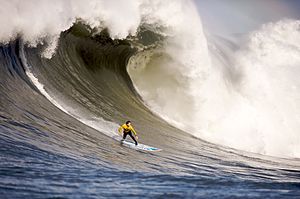
Surfing
Surfing ved Mavericks i Californien
Surfing er en sport der består af bevægelse på et bræt af "foam" og glasfiber over vand, med bølger som drivkraft.